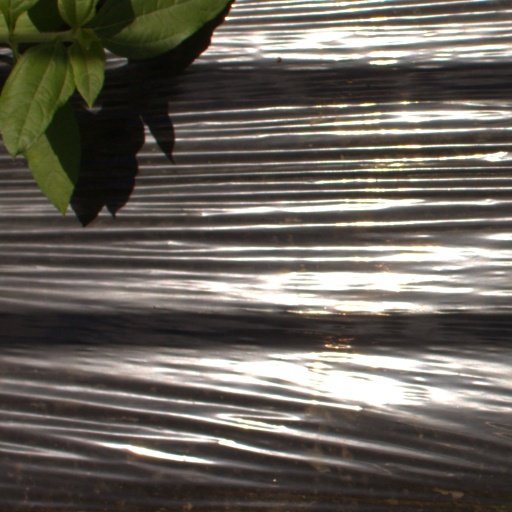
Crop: Jerusalem artichoke